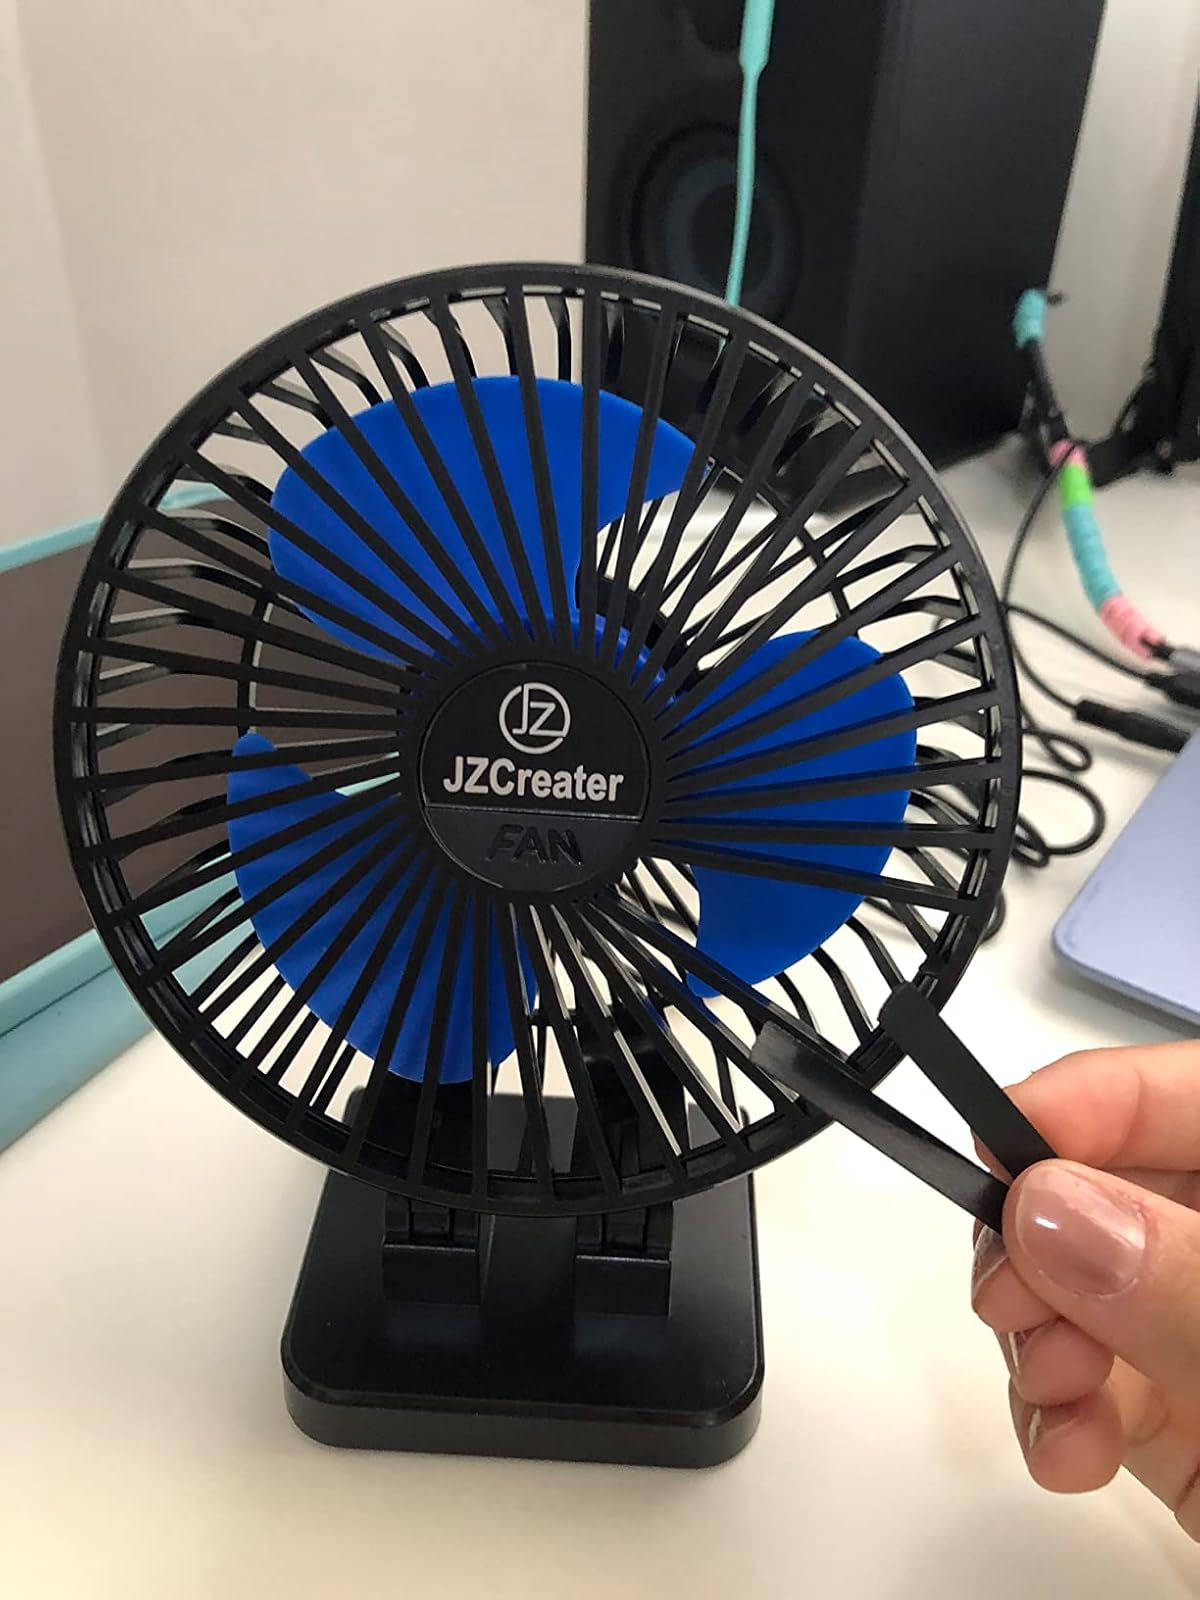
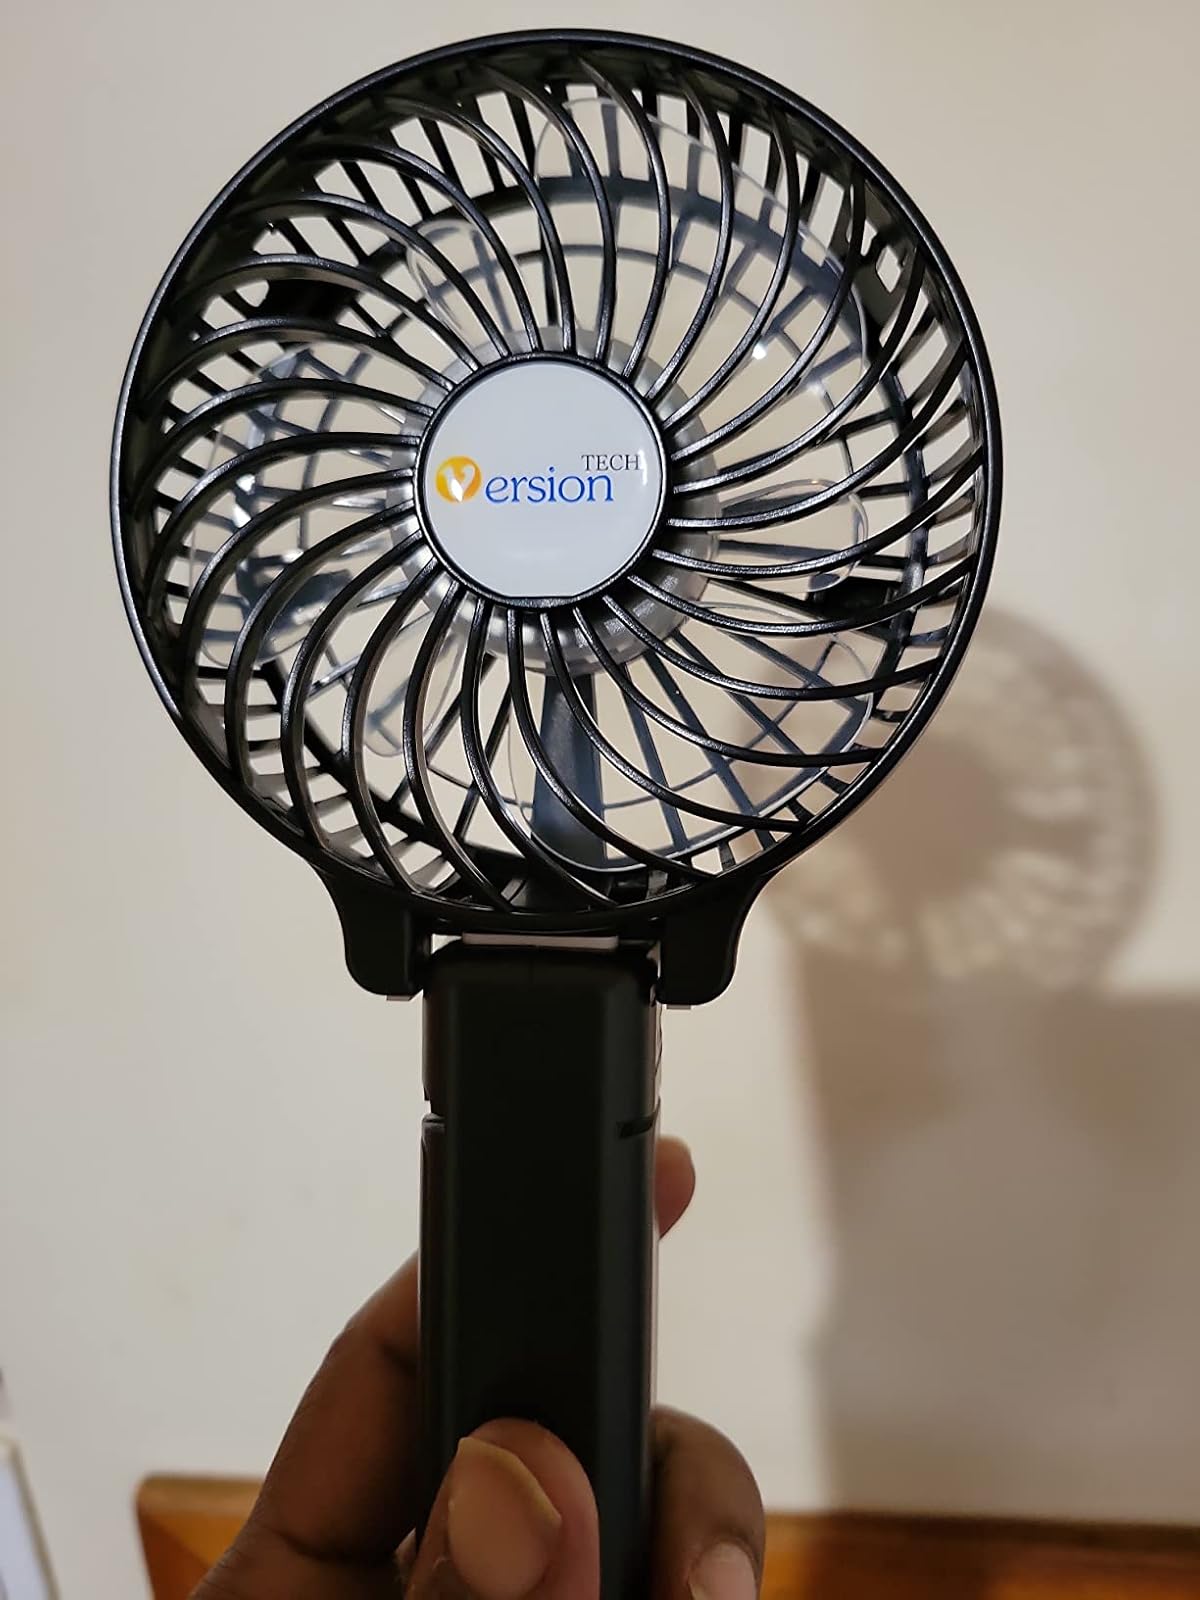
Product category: fan
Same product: no